Fennec fox

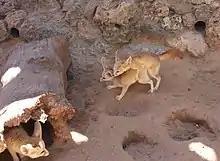
Male fennec fox mounting a female

Fennec foxes are primarily nocturnal, displaying heightened activity during the cooler nighttime hours. This behaviour helps them escape the extreme Saharan heat and reduces water loss through panting. A fennec fox digs its den in sand, either in open areas or places sheltered by plants with stable sand dunes. In compacted soils, dens are up to large, with up to 15 different entrances. In some cases, different families interconnect their dens, or locate them close together. In soft, looser sand, dens tend to be simpler with only one entrance leading to a single chamber.